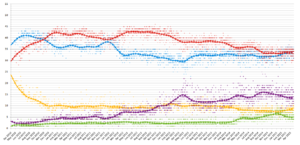
Des élections générales britanniques ont lieu le 7 mai 2015 pour élire la 56ᵉ législature du Parlement du Royaume-Uni.